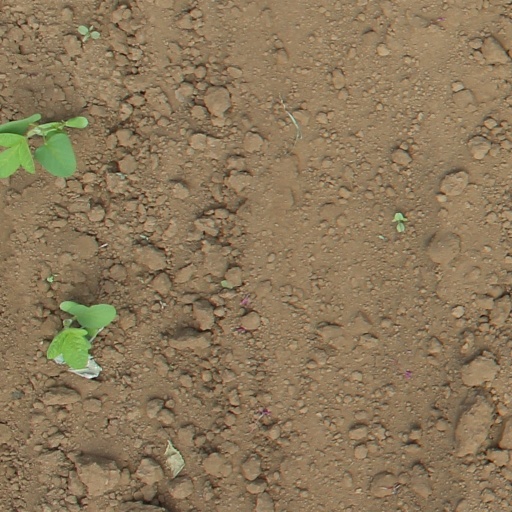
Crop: soybean